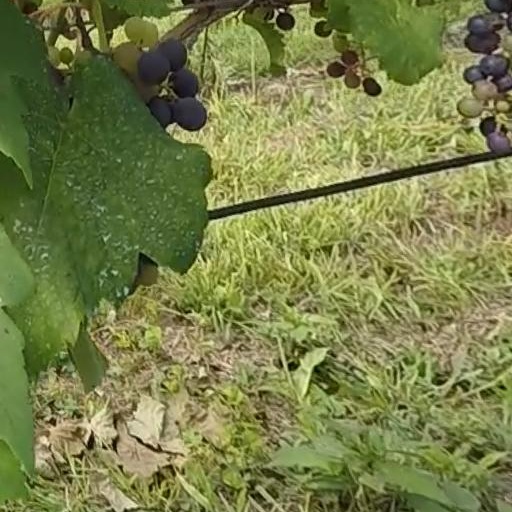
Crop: grape